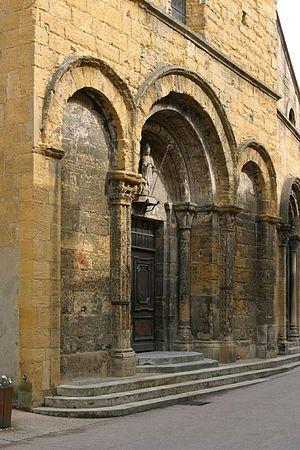
Le prieuré de la Sainte-Trinité de Marcigny-lès-Nonnains est le premier édifice religieux de moniales et moines bénédictins du XIᵉ siècle sur la commune de Marcigny dans le département de Saône-et-Loire en Bourgogne-Franche-Comté dans le Brionnais. Il sera jusqu'à la Révolution, l'un des trois plus importants monastères de religieuses bénédictines. Aujourd'hui, subsiste l'église Saint-Nicolas devenue paroissiale, et quelques bâtiments dans la ville, ainsi que l'hôtel de la prieure.
Marcigny est une commune française située dans le département de Saône-et-Loire en région Bourgogne-Franche-Comté.